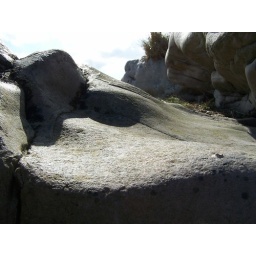
The North Esk used to run past these rocks over 100 years ago and the water made them smooth